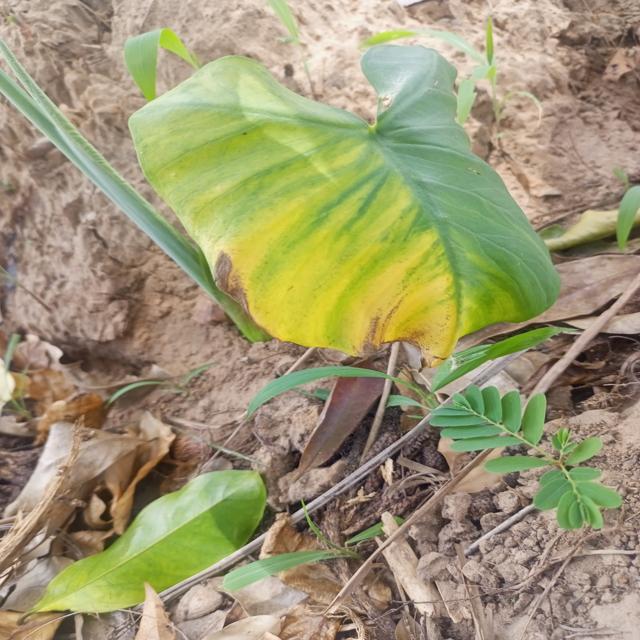
Label: Late_Blight